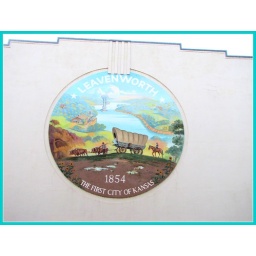
Leavenworth was incorporated in 1854. This is the city seal and shown as a mural on a building wall in downtown.